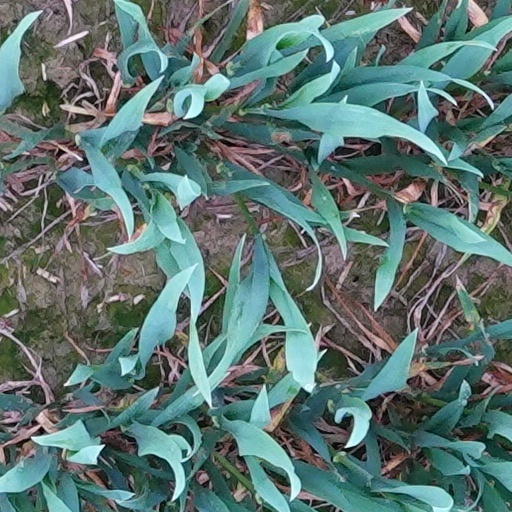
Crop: wheat